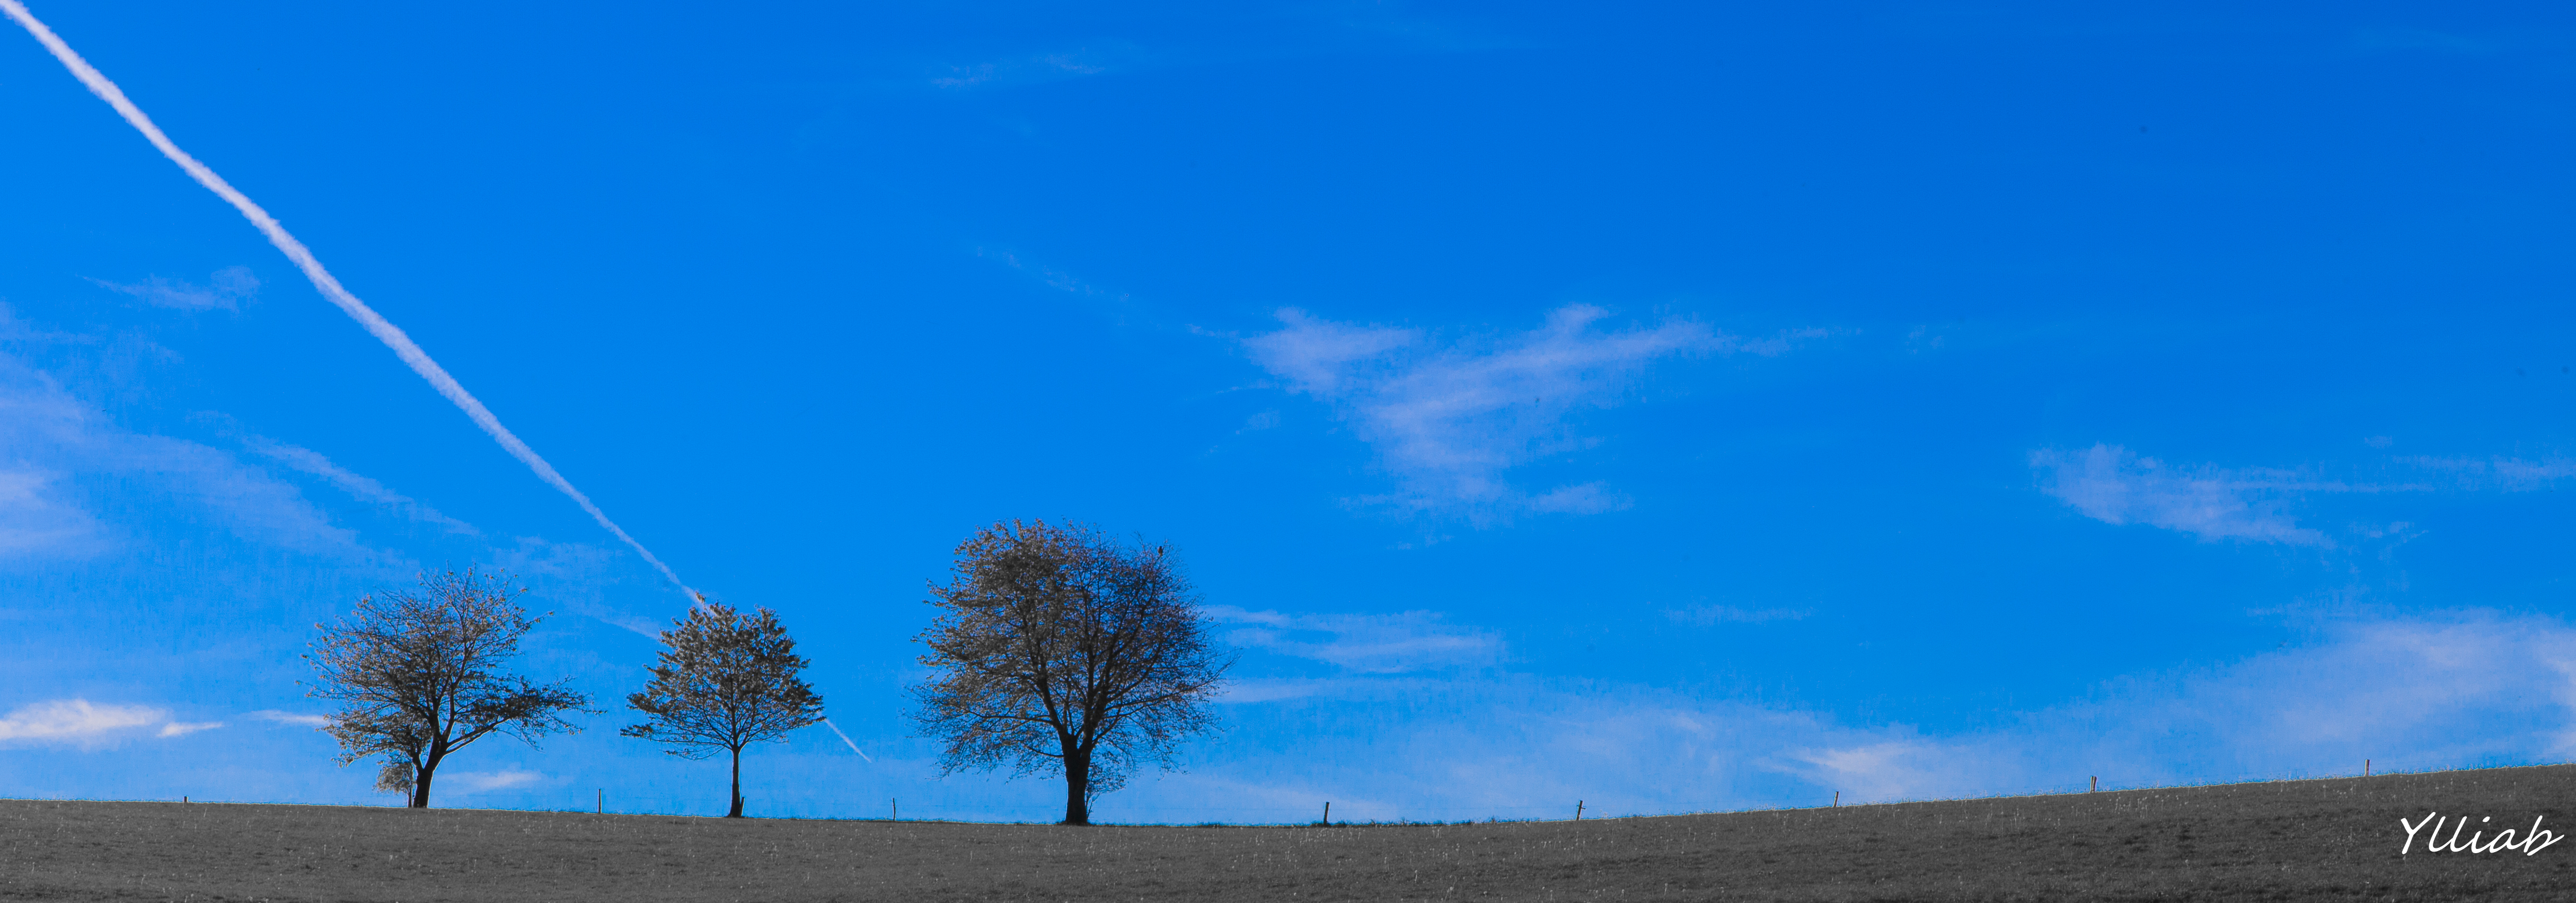
landscape, tree, grass, horizon, mountain, cloud, sky, field, sunlight, wind, photo, dusk, france, color, canon, blue, professional, flickr, paysage, french, alpes, arbres, eos5d, ecosystem, ylliab, ylliabphoto, laphotographiesimple, photographe, photographie, meteorological phenomenon, atmosphere of earth